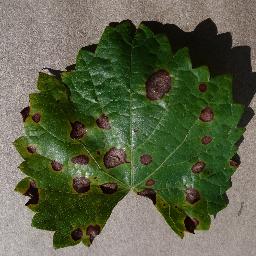
Label: Grape___Black_rot